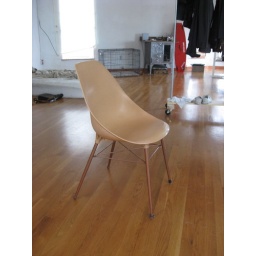
Coral colored molded plastic chair in a sandy coral color with metal legs and wire supports.Chair: SOLD